Answer in natural language. Is white wooden chair with metal legs (marked B) to the left of framed landscape photograph with black wood frame (marked C)? Choose between the following options: yes or no
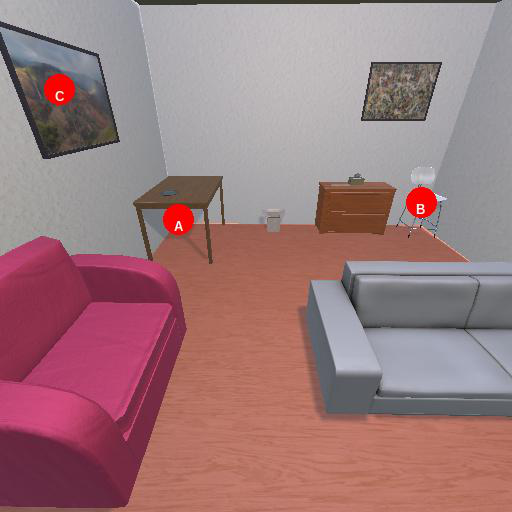
<answer>no</answer>